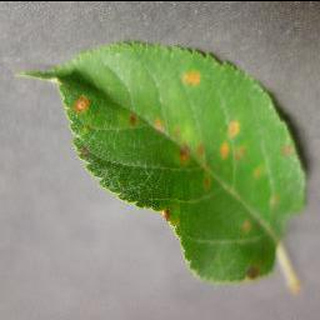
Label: apple_cedar_apple_rust